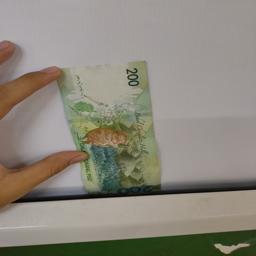
Label: 200_Back